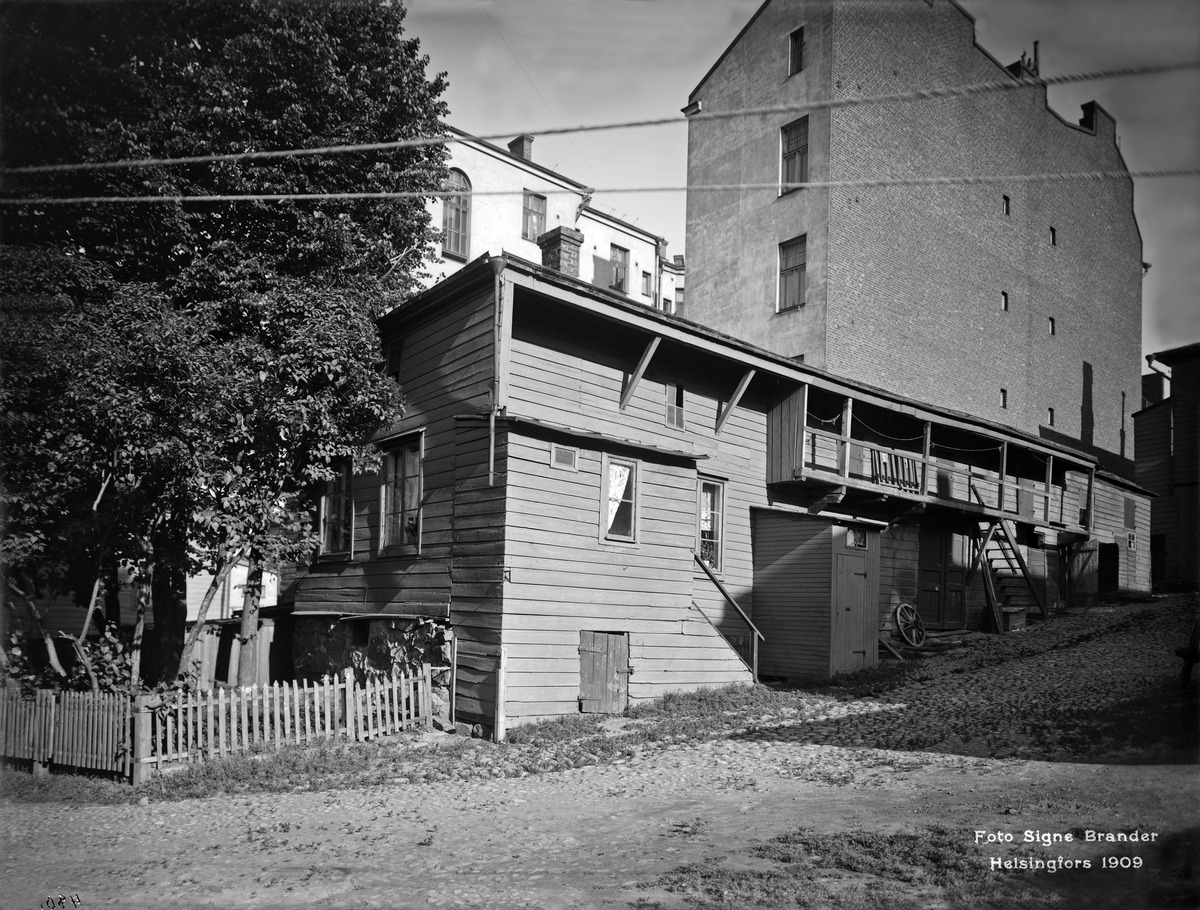
Rauhankatu 7 pihan puolelta
sisällön kuvaus: Rauhankatu 7 pihan puolelta. mustavalkoinen
Kuvaaja: Brander, Signe, valokuvaaja
Ajankohta: kuvausaika 1909
Paikka: Suomi, Uusimaa, Helsinki, Kruununhaka Helsinki, Rauhankatu 7
Aiheet: puurakennukset, käymälät